International School of Iceland

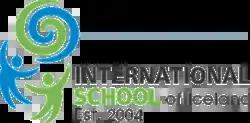

The International School of Iceland (abbreviated ISI; official name in Icelandic: Alþjóðaskólinn á Íslandi) is a private, non-profit school in Garðabær, Iceland. It is an international school in the Reykjavík area of Iceland, first established in 1960 as the American Embassy School. ISI has received support in the form of grants, training and consultation from the Office of Overseas Schools in Washington, D.C. since the 1960s.